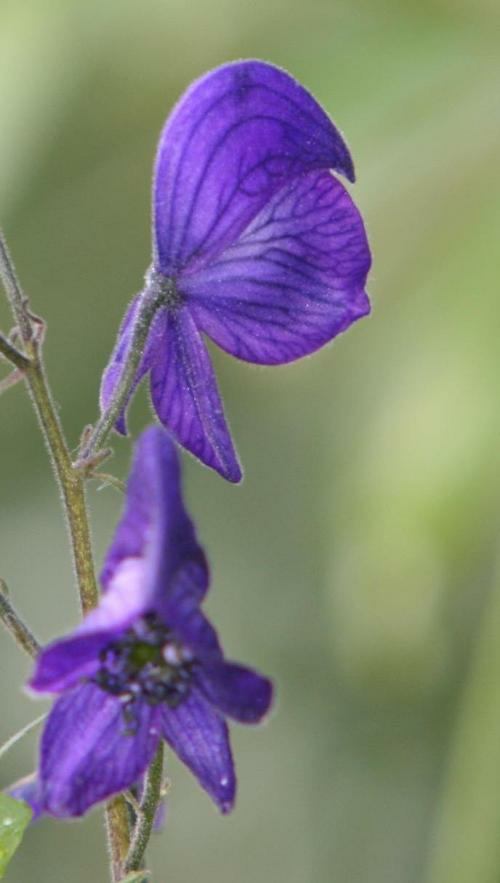
Flower: monkshood